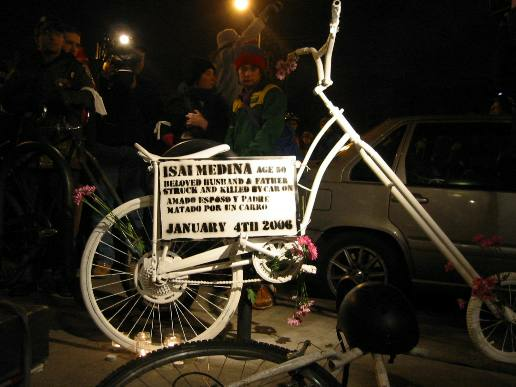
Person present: No